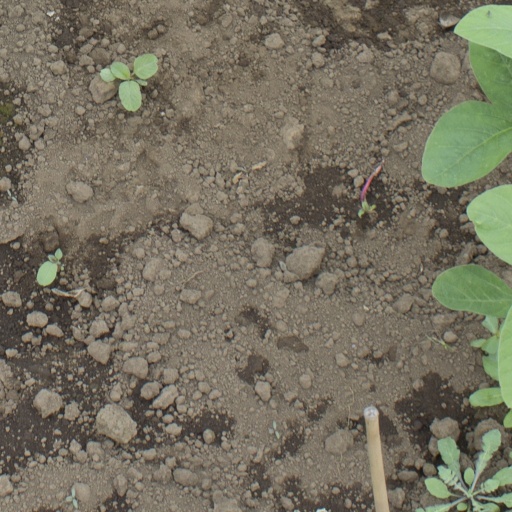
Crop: soybean